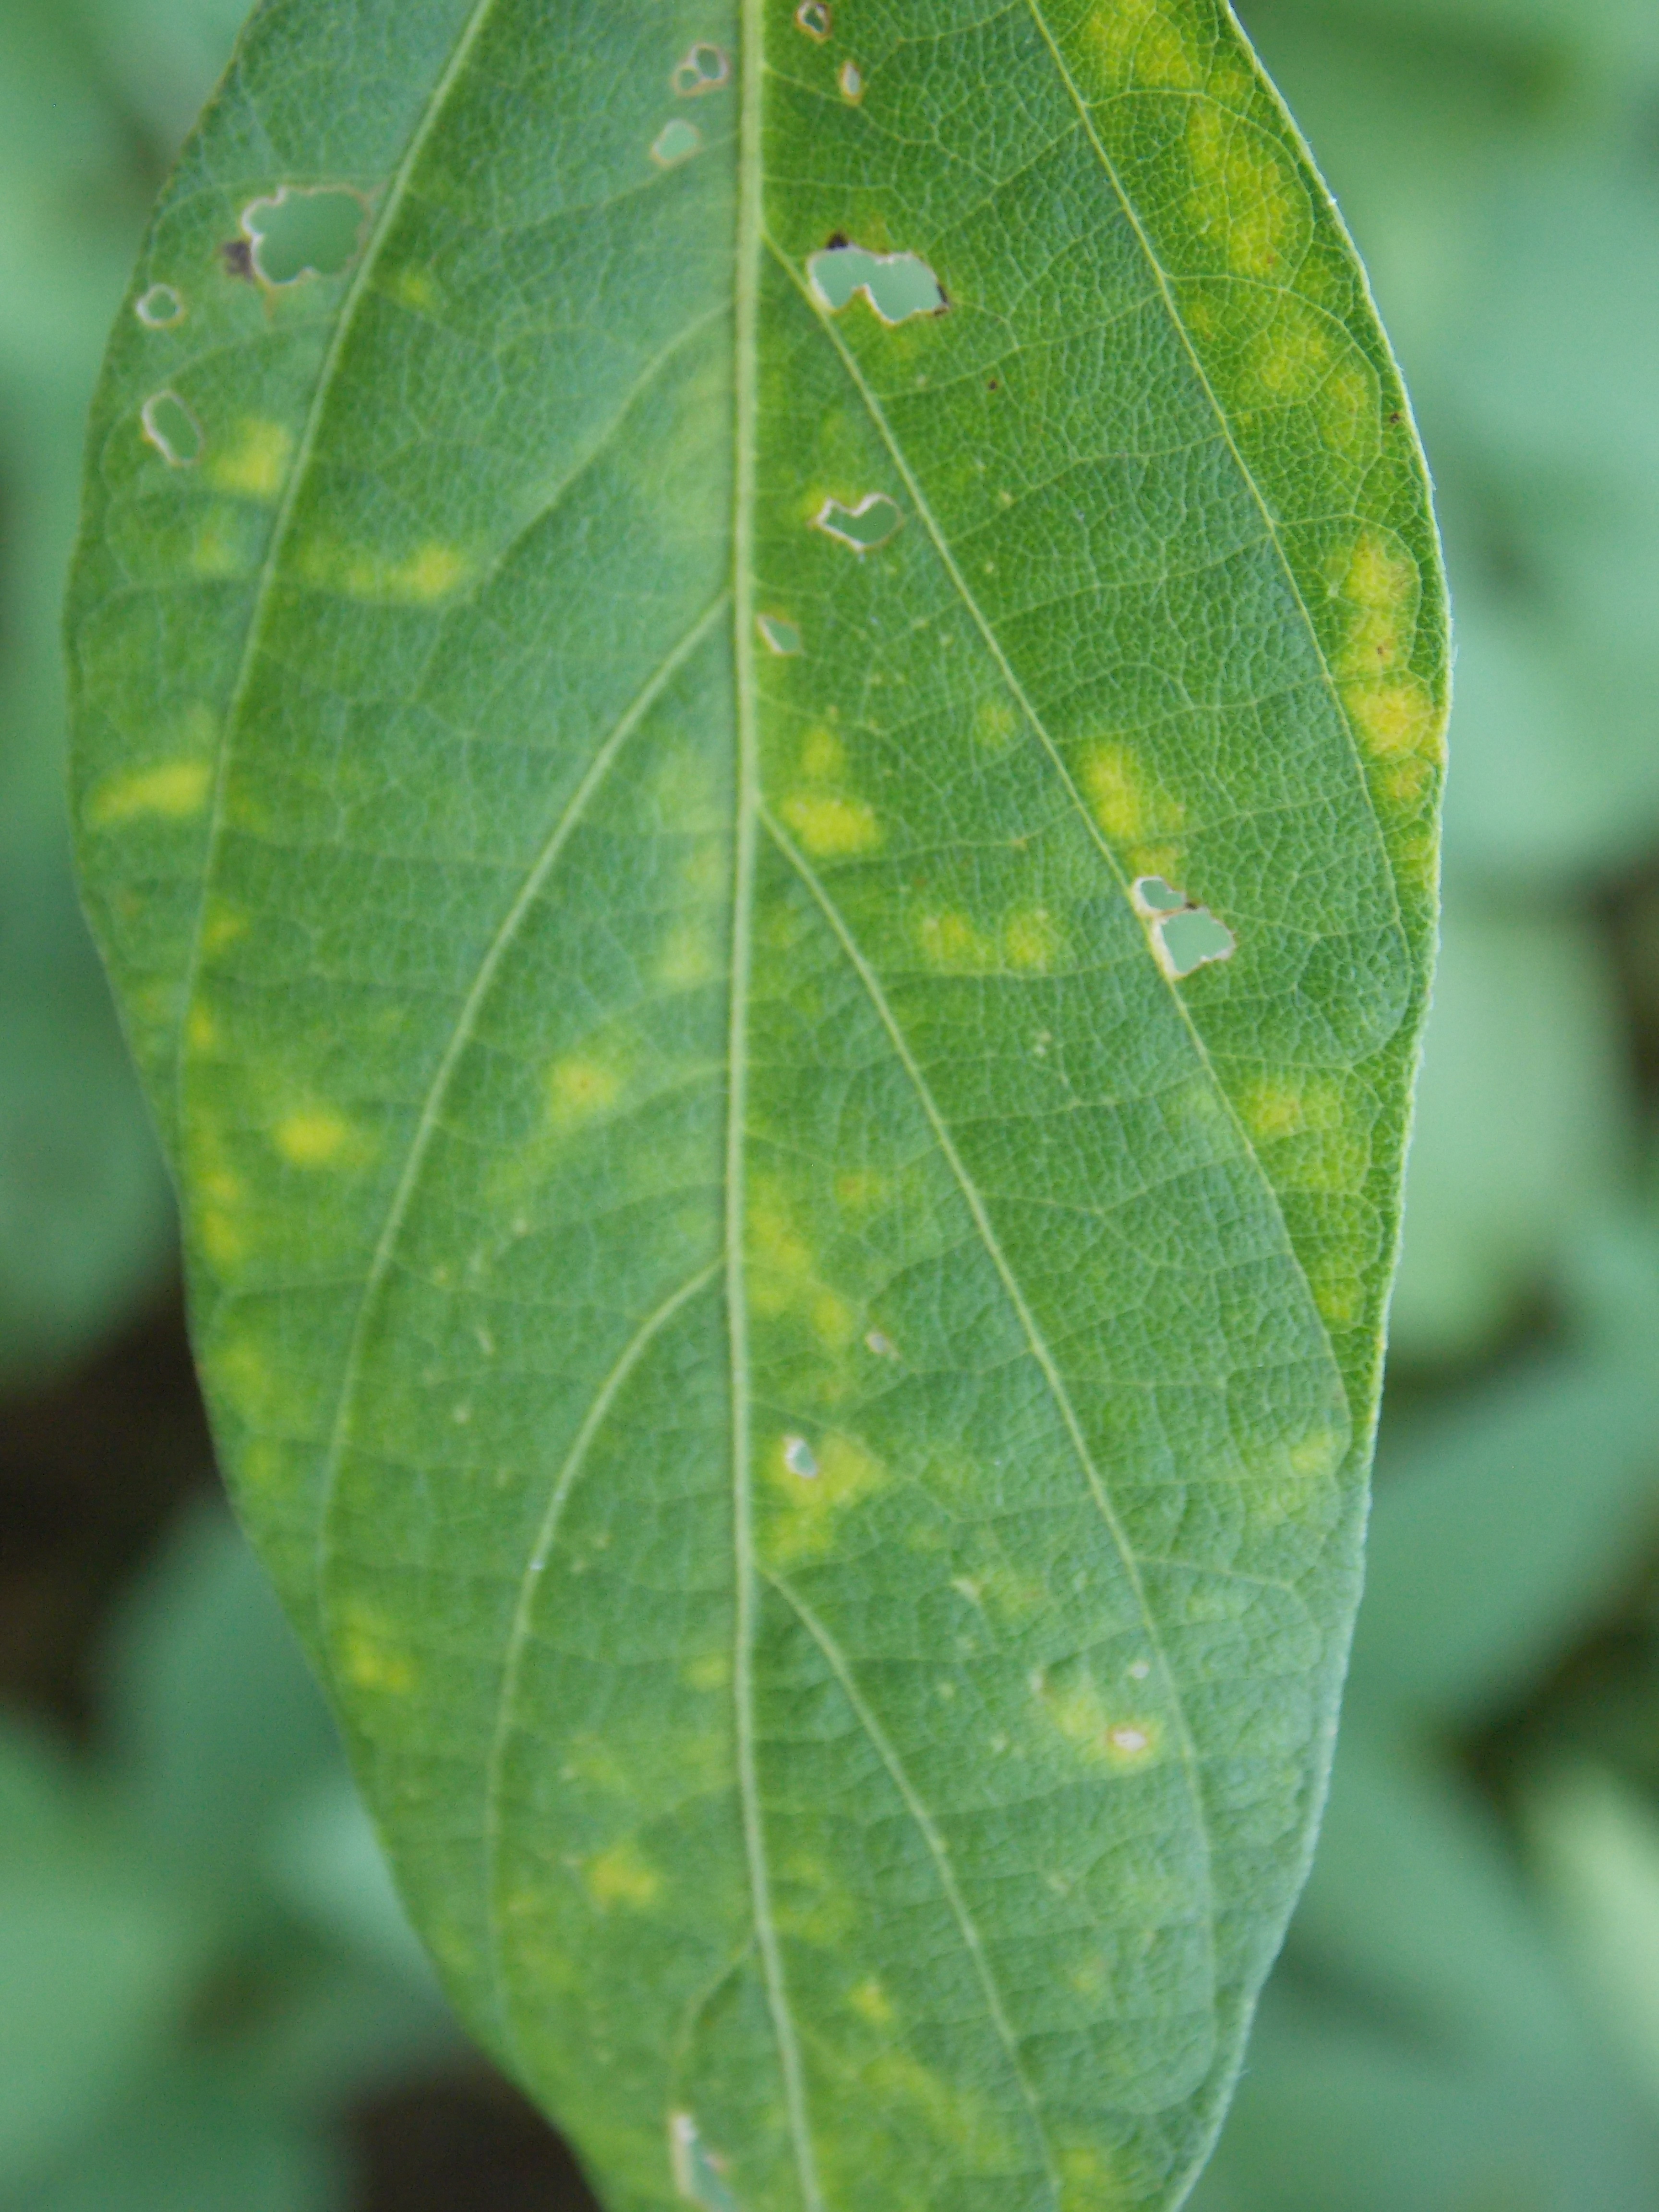
Label: Disease